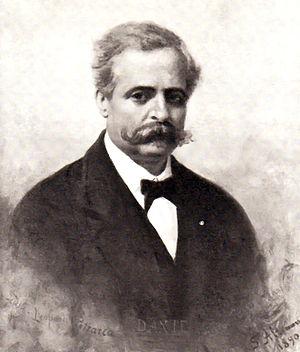
Les Cahiers de prison constituent un recueil des textes et notes écrites par Antonio Gramsci, philosophe et membre fondateur du Parti communiste italien, de 1929 à 1935, durant sa période d'emprisonnement politique par le régime fasciste.
Francesco De Sanctis est un écrivain, critique littéraire, philosophe et universitaire italien, généralement considéré comme le plus important spécialiste de littérature italienne au XIXᵉ siècle. Il fut également un homme politique, député et ministre de l'Instruction publique.